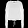
Label: Pullover